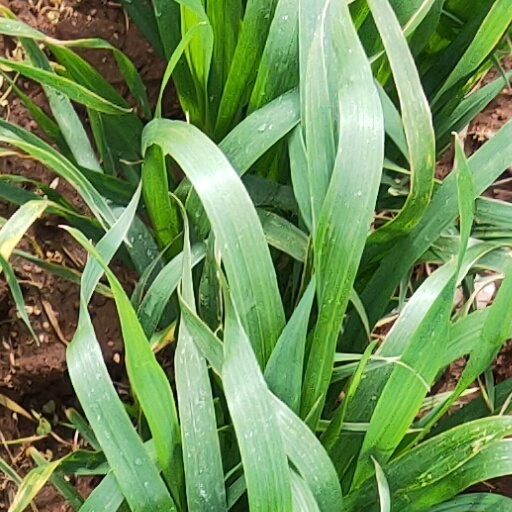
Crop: wheat